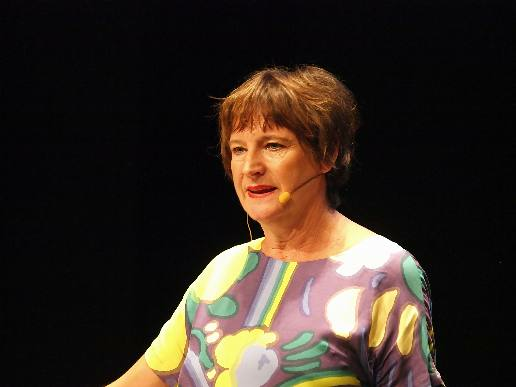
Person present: Yes